Albert Garrette Burns

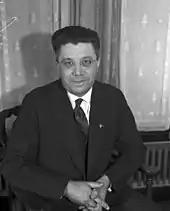
Burns in 1936

Albert Garrette Burns (March 10, 1888 – December 4, 1951) was president of the National Inventors Congress starting in 1931 and served until at least 1939. He was known as the "Nation's Gadget Chief".